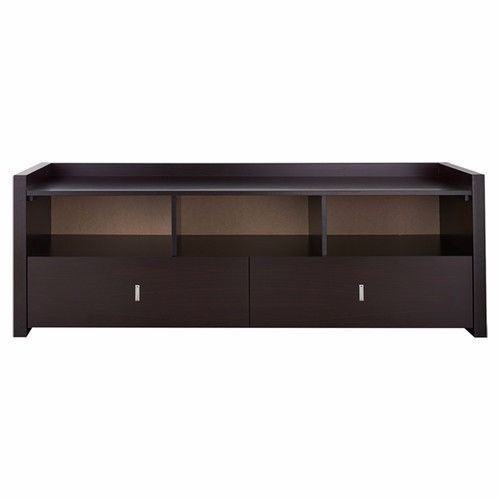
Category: cabinet